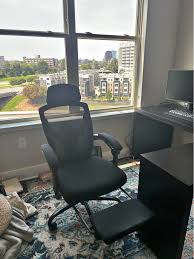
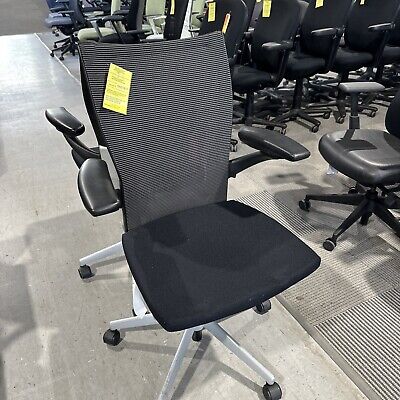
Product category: items_chair
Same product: no